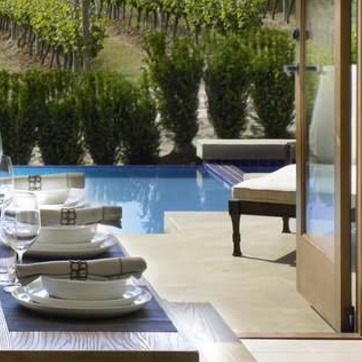
Material: water